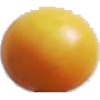
Label: Cherry Wax Yellow 1